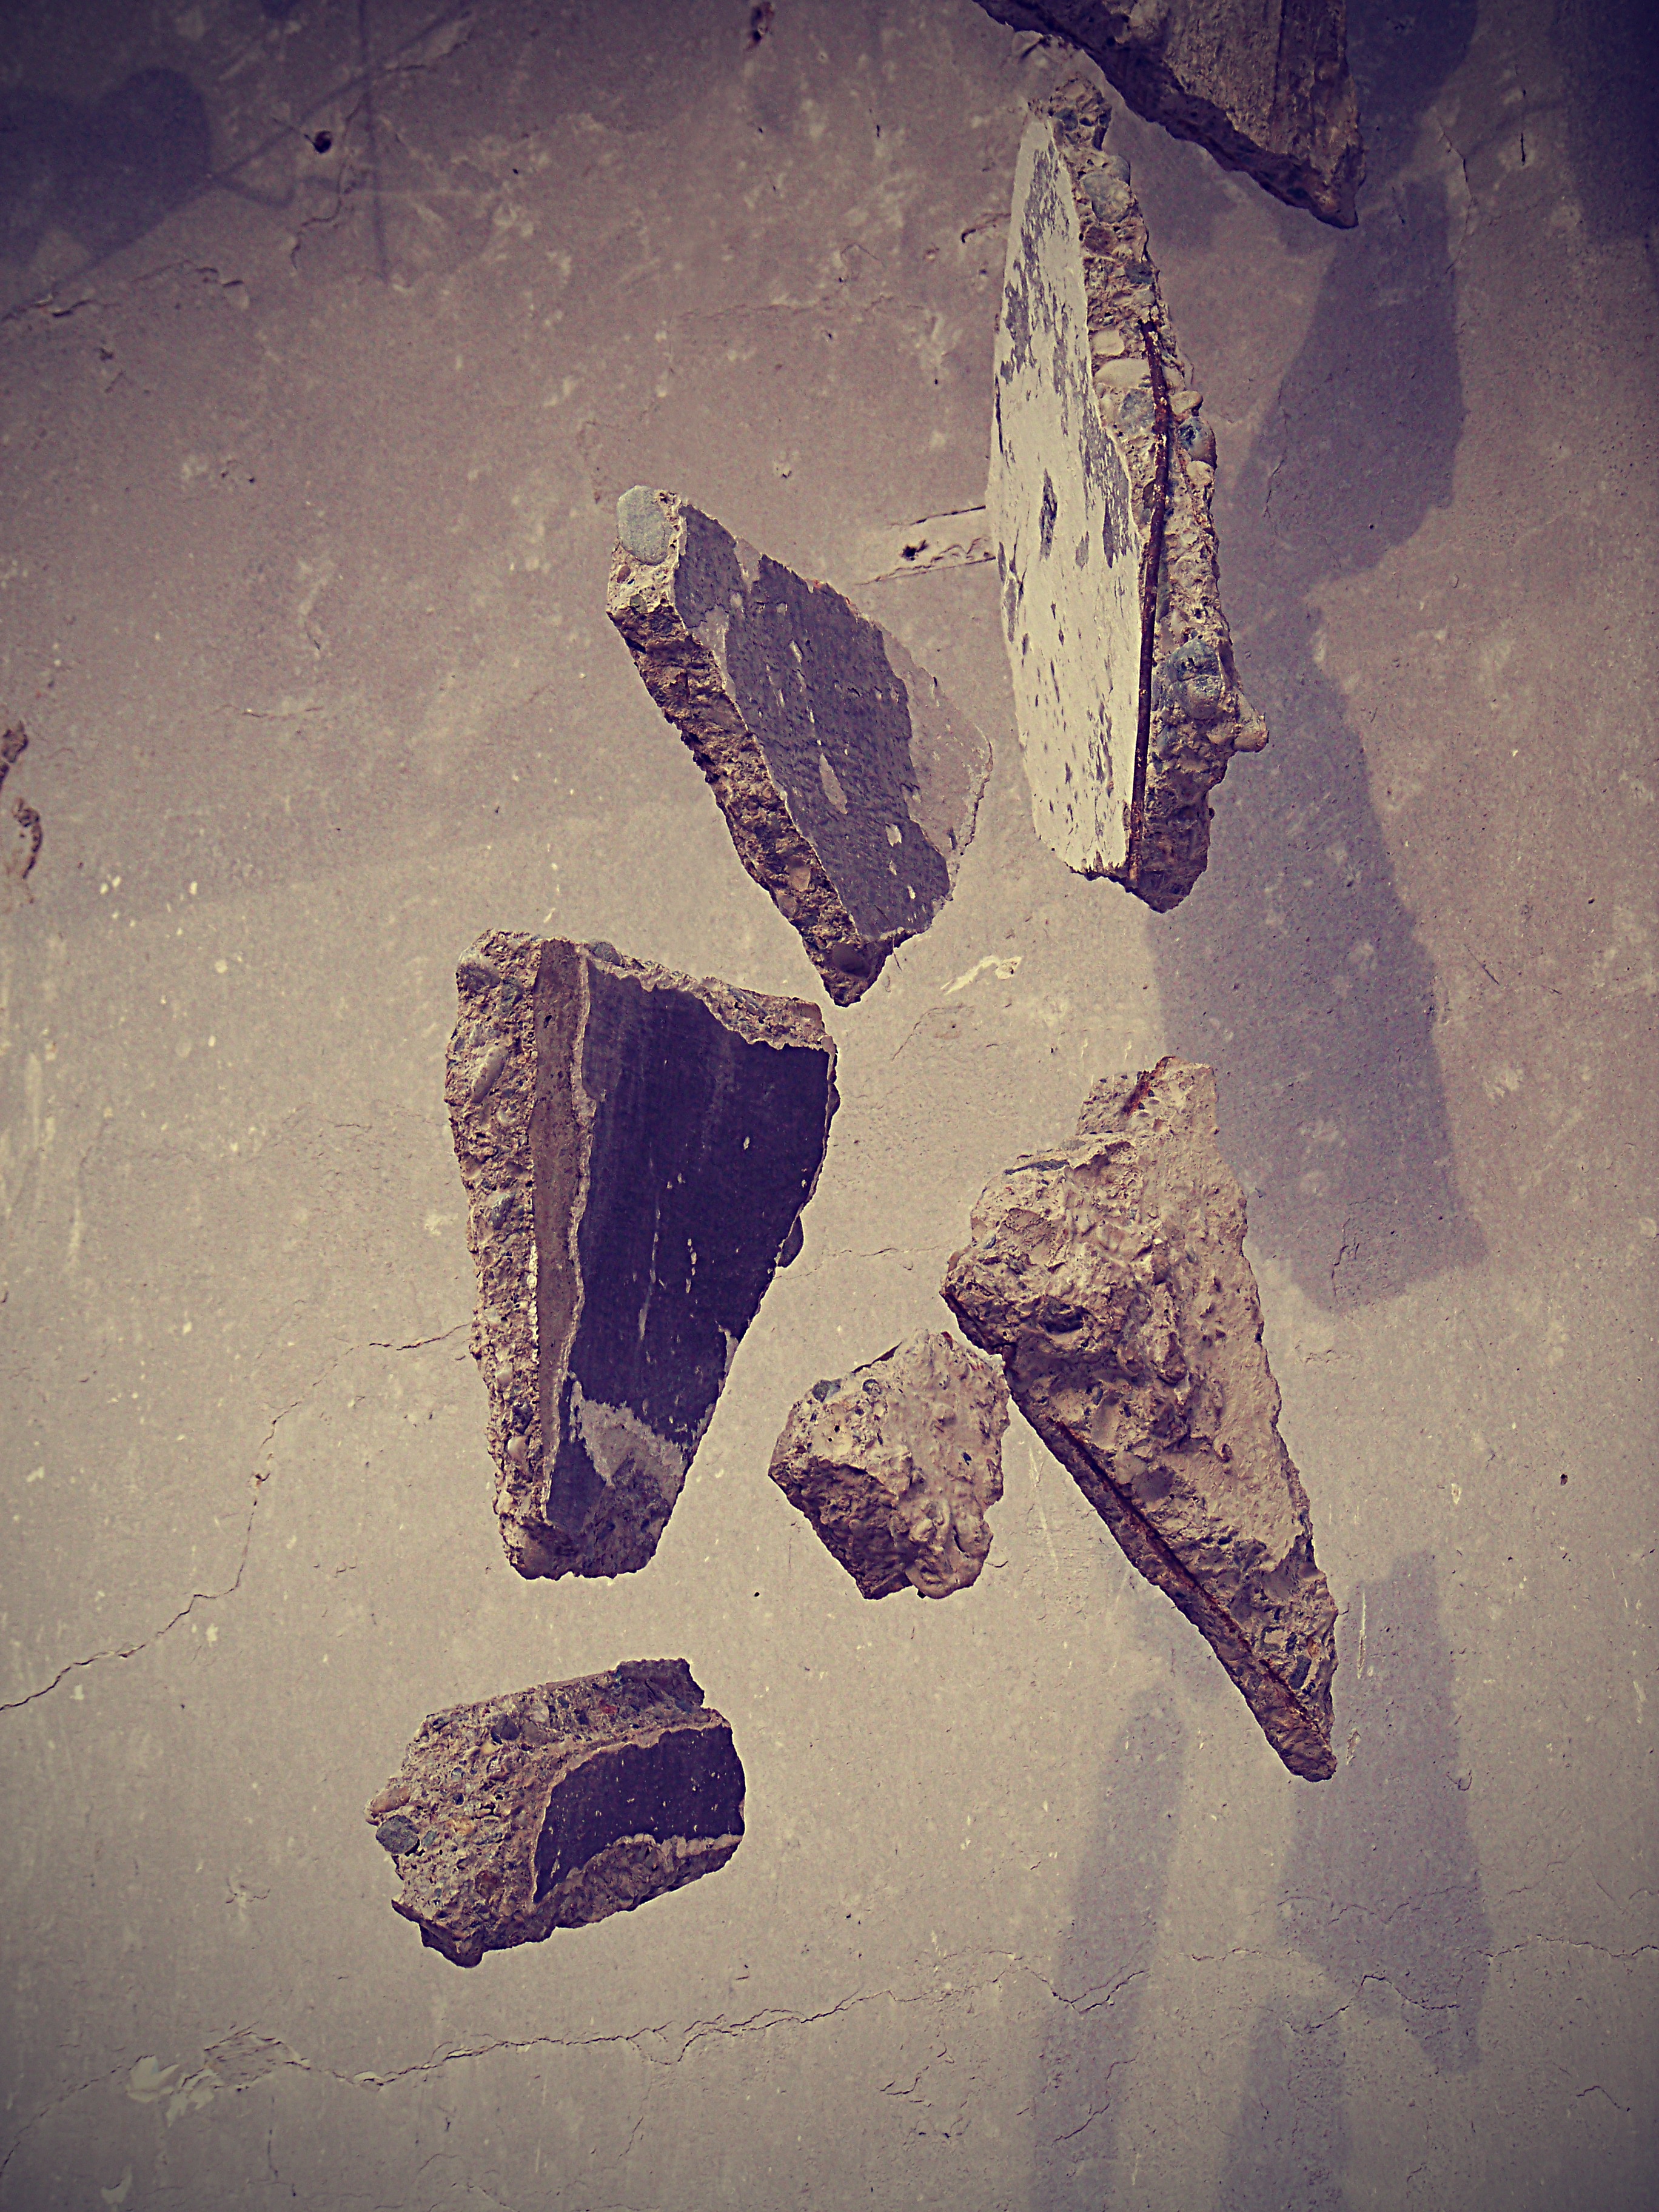
hand, nature, texture, stone, reflection, natural, painting, art, sketch, drawing, illustration, shape